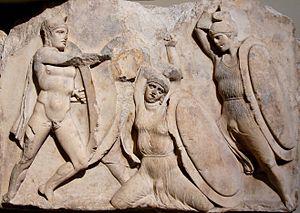
Guerriers combattant. Fragment de la frise principale du podium du Moonument des Néréides à Xanthos, en Lycie, vers 390-380 av. J.-C.